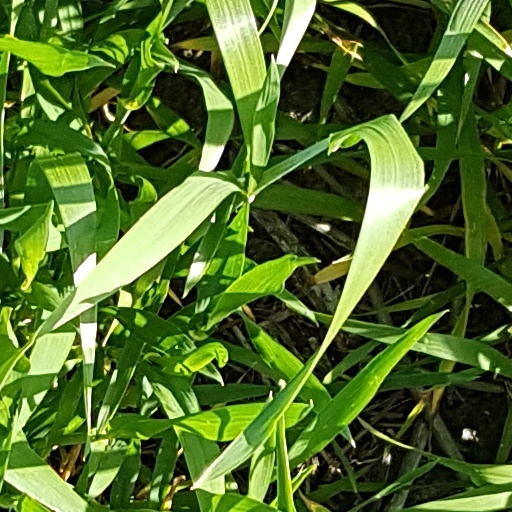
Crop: wheat